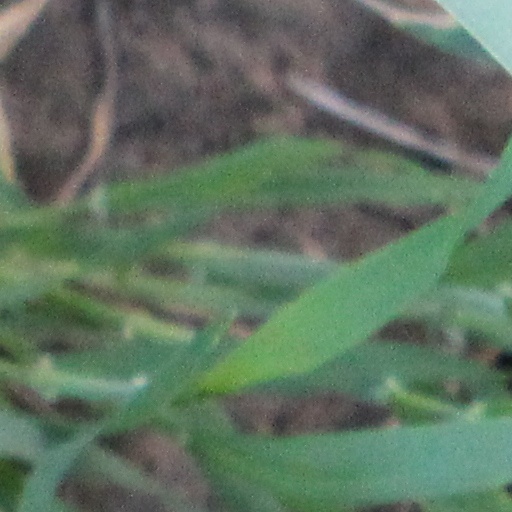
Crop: wheat